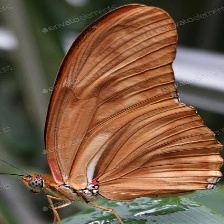
Species: JULIA